Charlottesville car attack

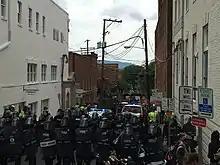
Police blocking the site of the crash

Felicia Correa, Heyer's childhood friend, launched a crowdfunding page for her funeral expenses. She said that she was speaking for Heyer's mother when she set up the page, expressing that she was not ready to speak in public. Felicia said, "She died doing what was right. My heart is broken, but I am forever proud of her." The GoFundMe campaign created to support Heyer's family surpassed in a day. Fundraising websites removed campaigns that had sought to fund Fields's legal defense. The Democratic Socialists of America quickly raised , but were criticized for the convoluted application process for victims and timeliness in addressing their applications. The money raised was eventually transferred to the National Compassion Fund for management and disbursement.